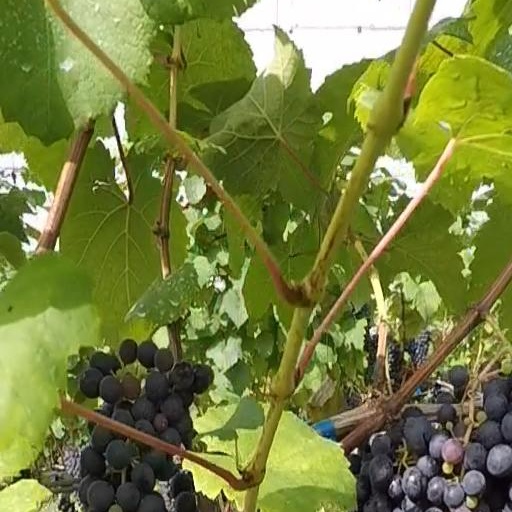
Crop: grape